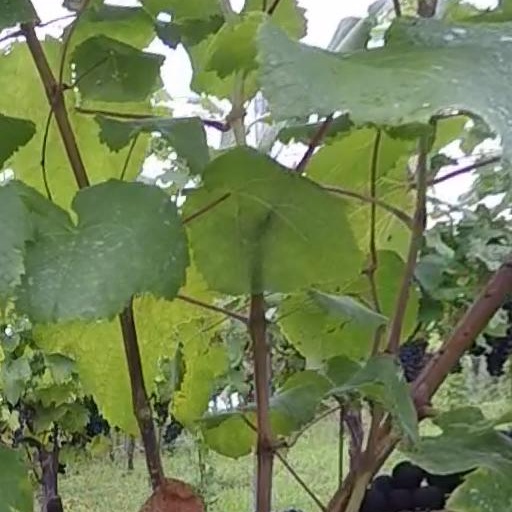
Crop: grape